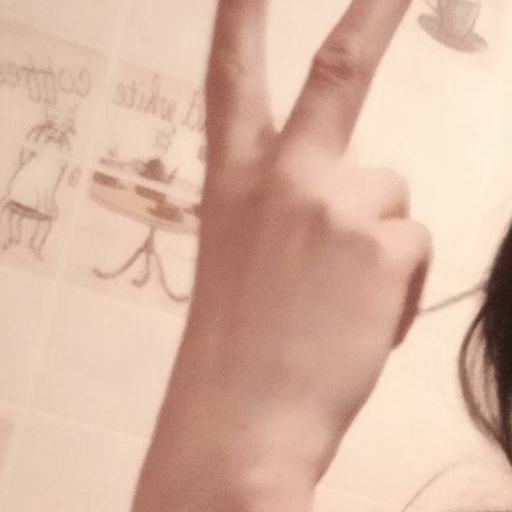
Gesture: peace_inverted